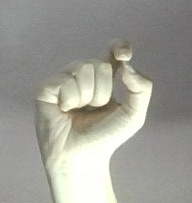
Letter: fa